Ek Main Aur Ekk Tu

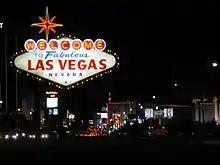
A major part of "Ek Main Aur Ekk Tu" was set in Las Vegas, Nevada.

Pre-production on "Ek Main Aur Ekk Tu" began in 2010 when Karan Johar announced a collaboration with debutant director Shakun Batra. The film was conceived as a character-driven romantic comedy set over two weeks in the lives of its protagonists. Johar described the narrative style as inspired by Woody Allen's filmmaking, emphasizing conversational scenes and naturalistic sequences.